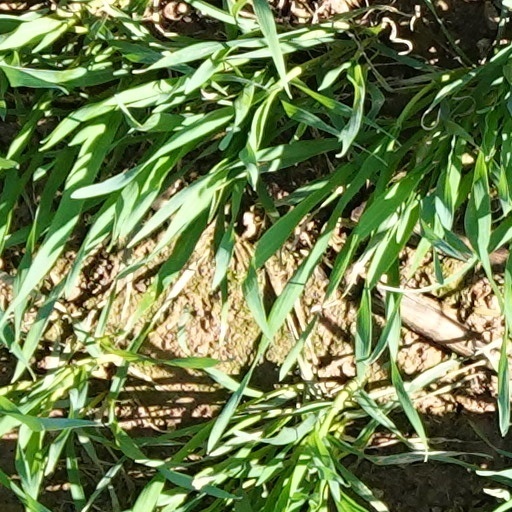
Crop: wheat